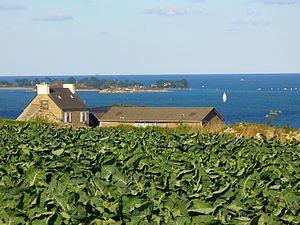
Saint-Pol-de-Léon [sɛ̃ pɔl də leɔ̃] est une commune française du département du Finistère, en région Bretagne.